1863 Mexican emperor referendum

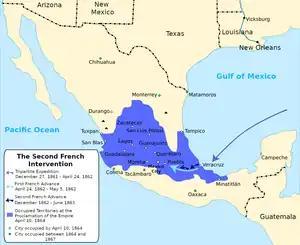
Map of French occupied territories

The referendum has been characterized as fraudulent. The invading French army only conducted the referendum in the occupied areas between Mexico City and Veracruz. When the leading citizens of Potosí refused to sign acts of adhesion, the French had them imprisoned for thirty six hours until they yielded.